Basketry of Mexico

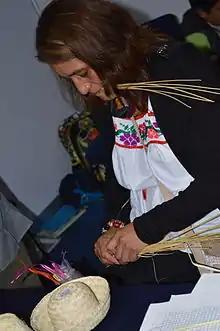
Weaving reeds together

Likewise, no pieces from the 19th century survive, but at that time, the painting of everyday scenes became more popular, including images of homes, which show the survival of indigenous items like petates, along with sombreros and European style baskets. European travelers in Mexico documented what they saw, including the lives of common people, with baskets getting mentioned. One item noted in the records of this time but not before is that of the capote, a kind of rain cape created with layers of palm fronds.